Vijaybhoomi University

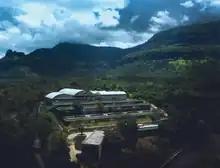
53 Acres Green VU Campus, Karjat

Vijaybhoomi University (VU) is a private, liberal professional university based in Karjat, Maharashtra, India, established in 2018 under the Vijaybhoomi University Act passed by the Government of Maharashtra. It is recognized by the UGC and aims to blend liberal education with professional degrees in management, design, technology, law, and music.